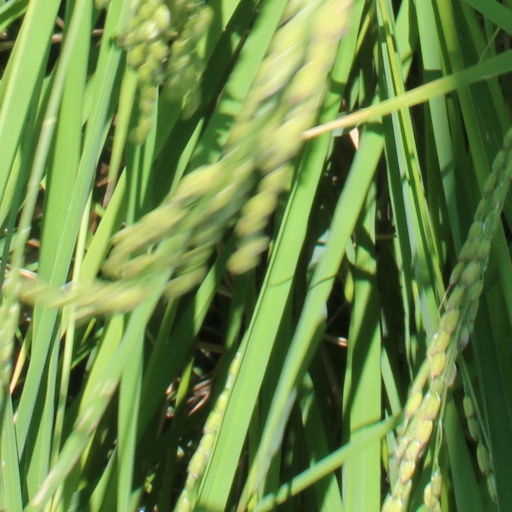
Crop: rice